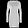
Label: Dress